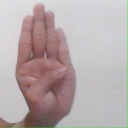
अक्षर: ब